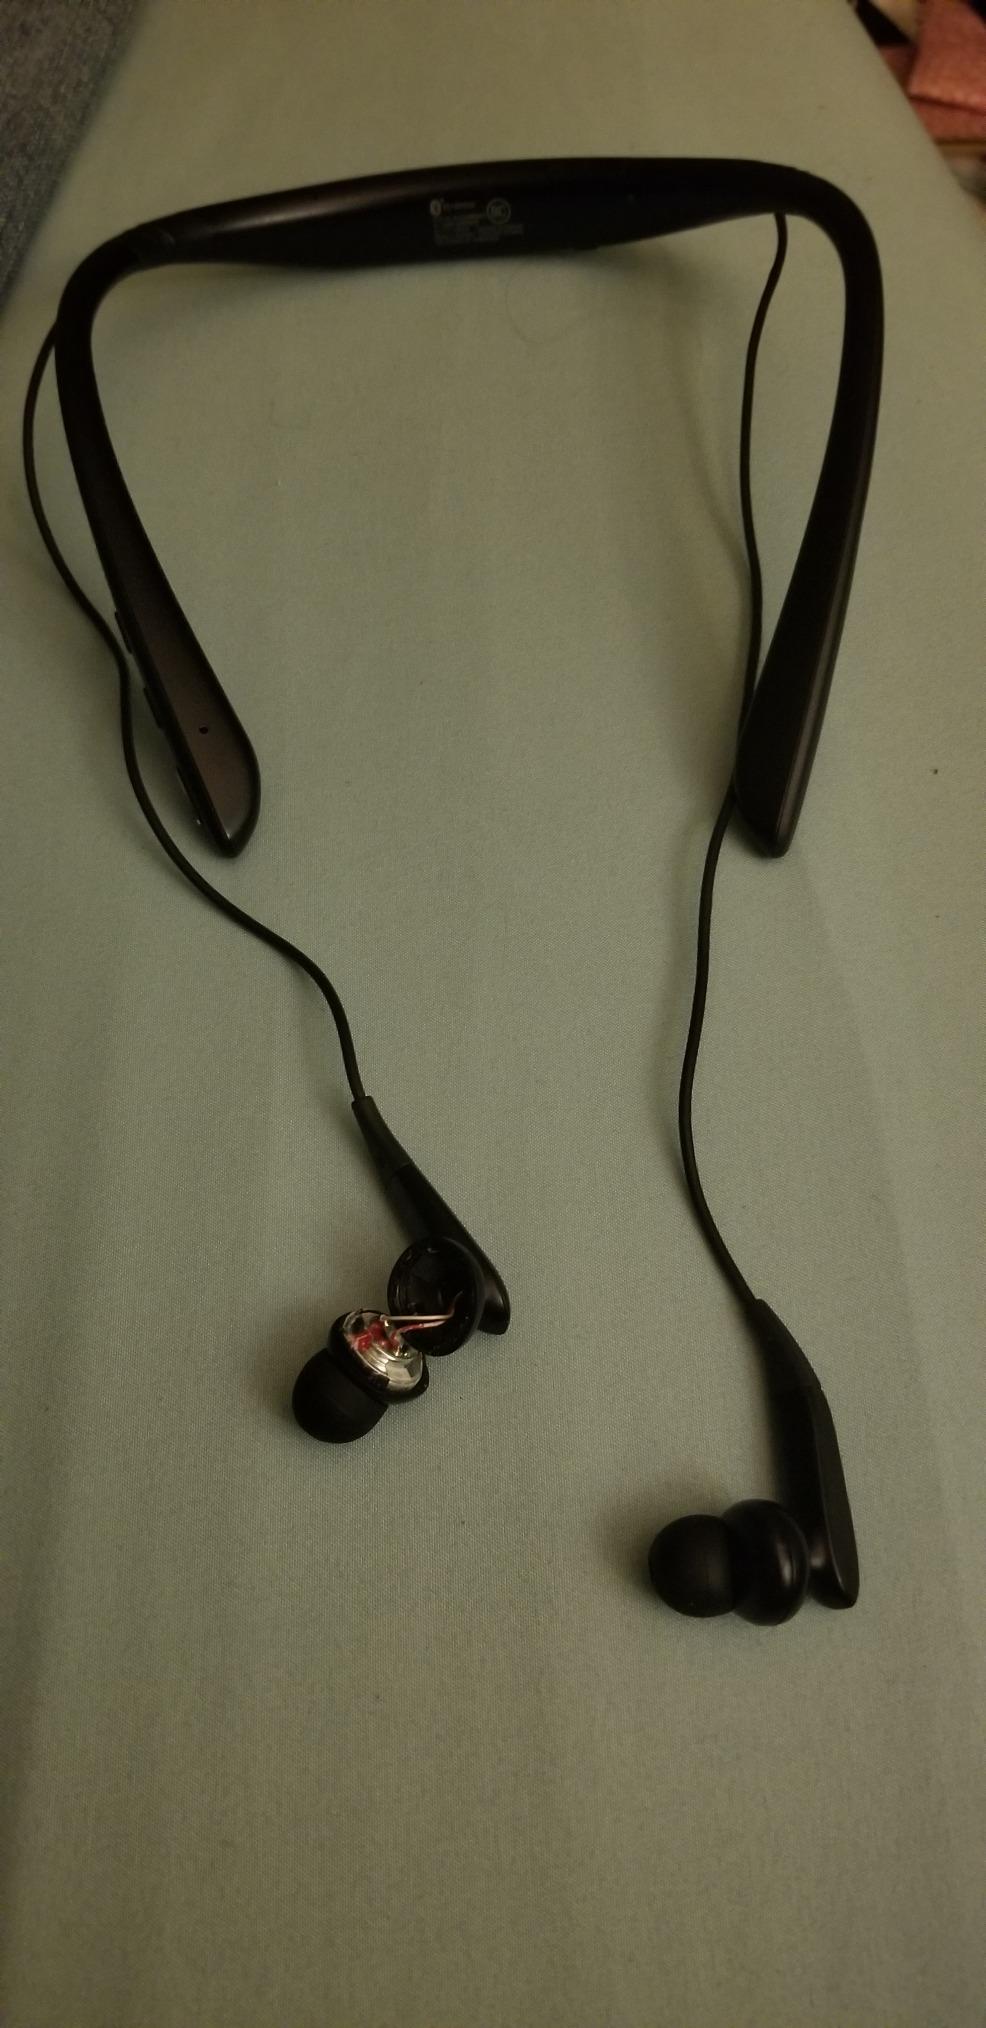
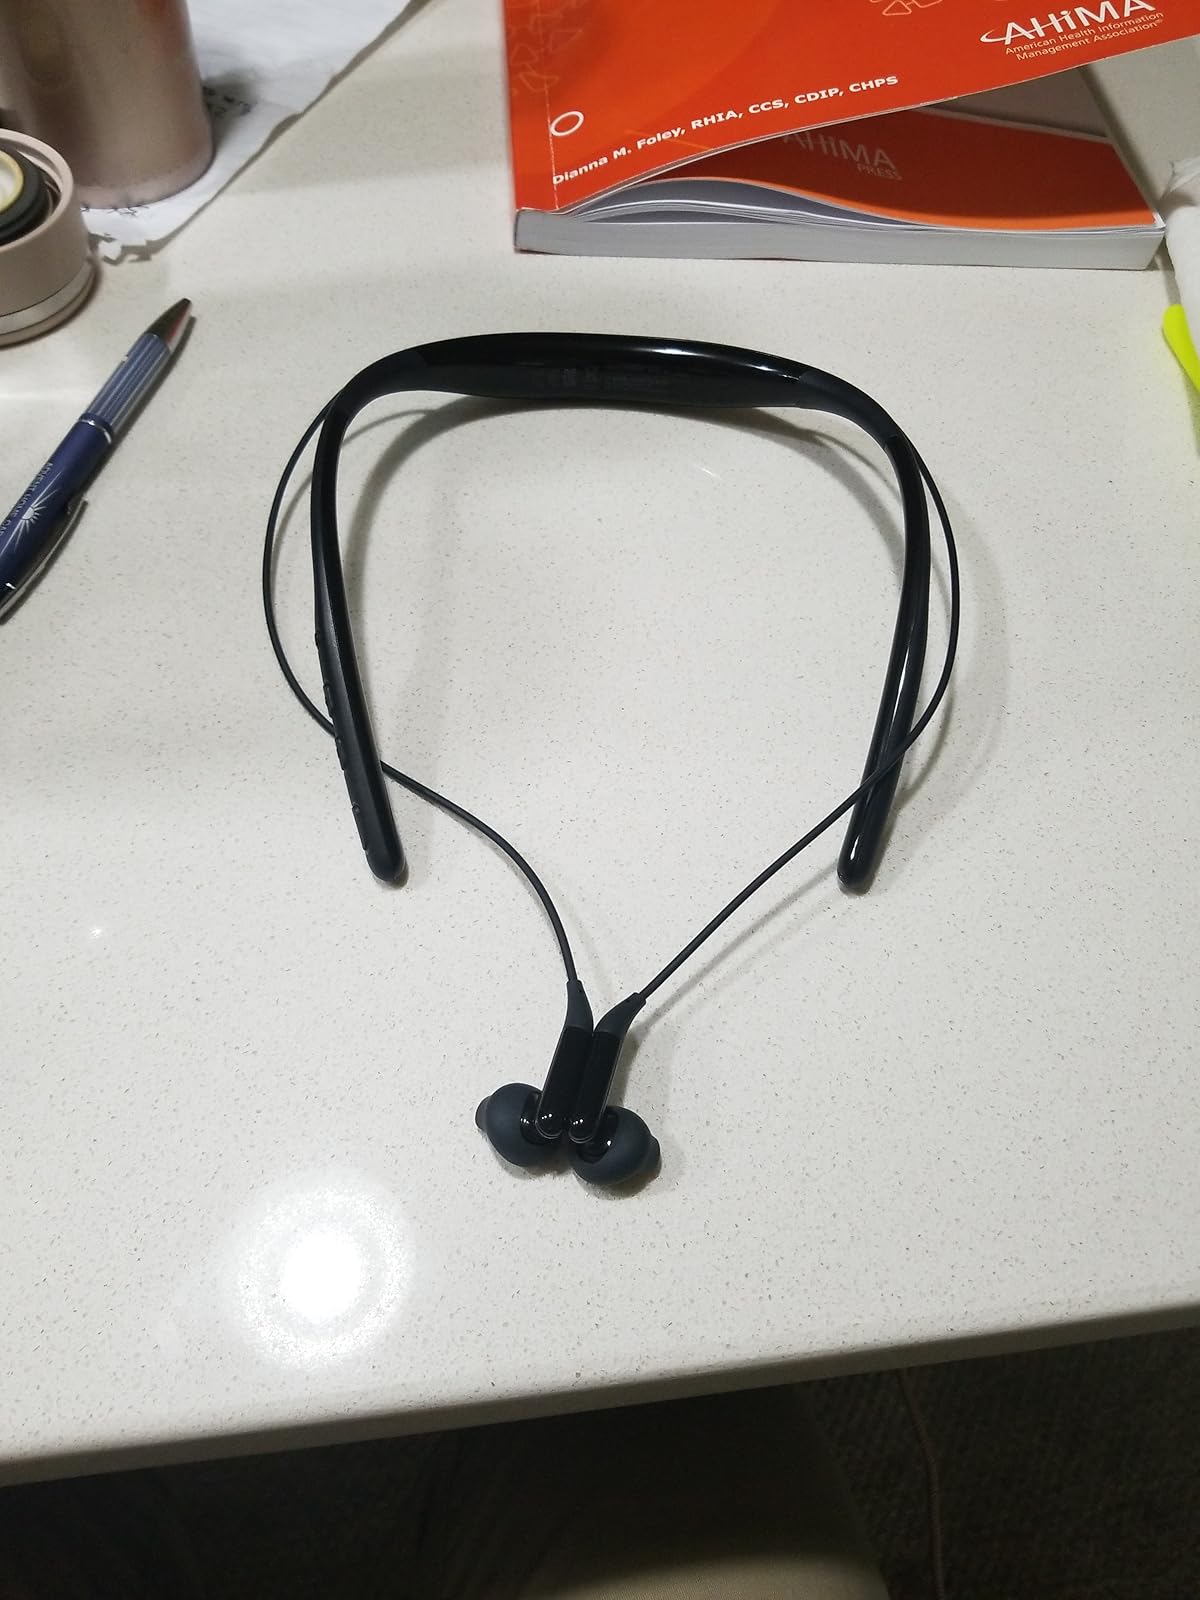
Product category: headphones
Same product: no